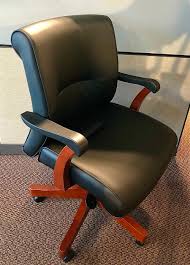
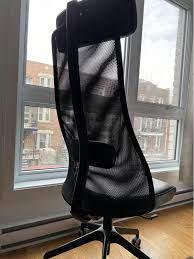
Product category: items_chair
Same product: no